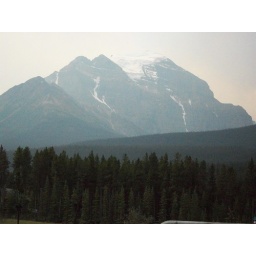
Smoke in the sky from forest fires in B.C.